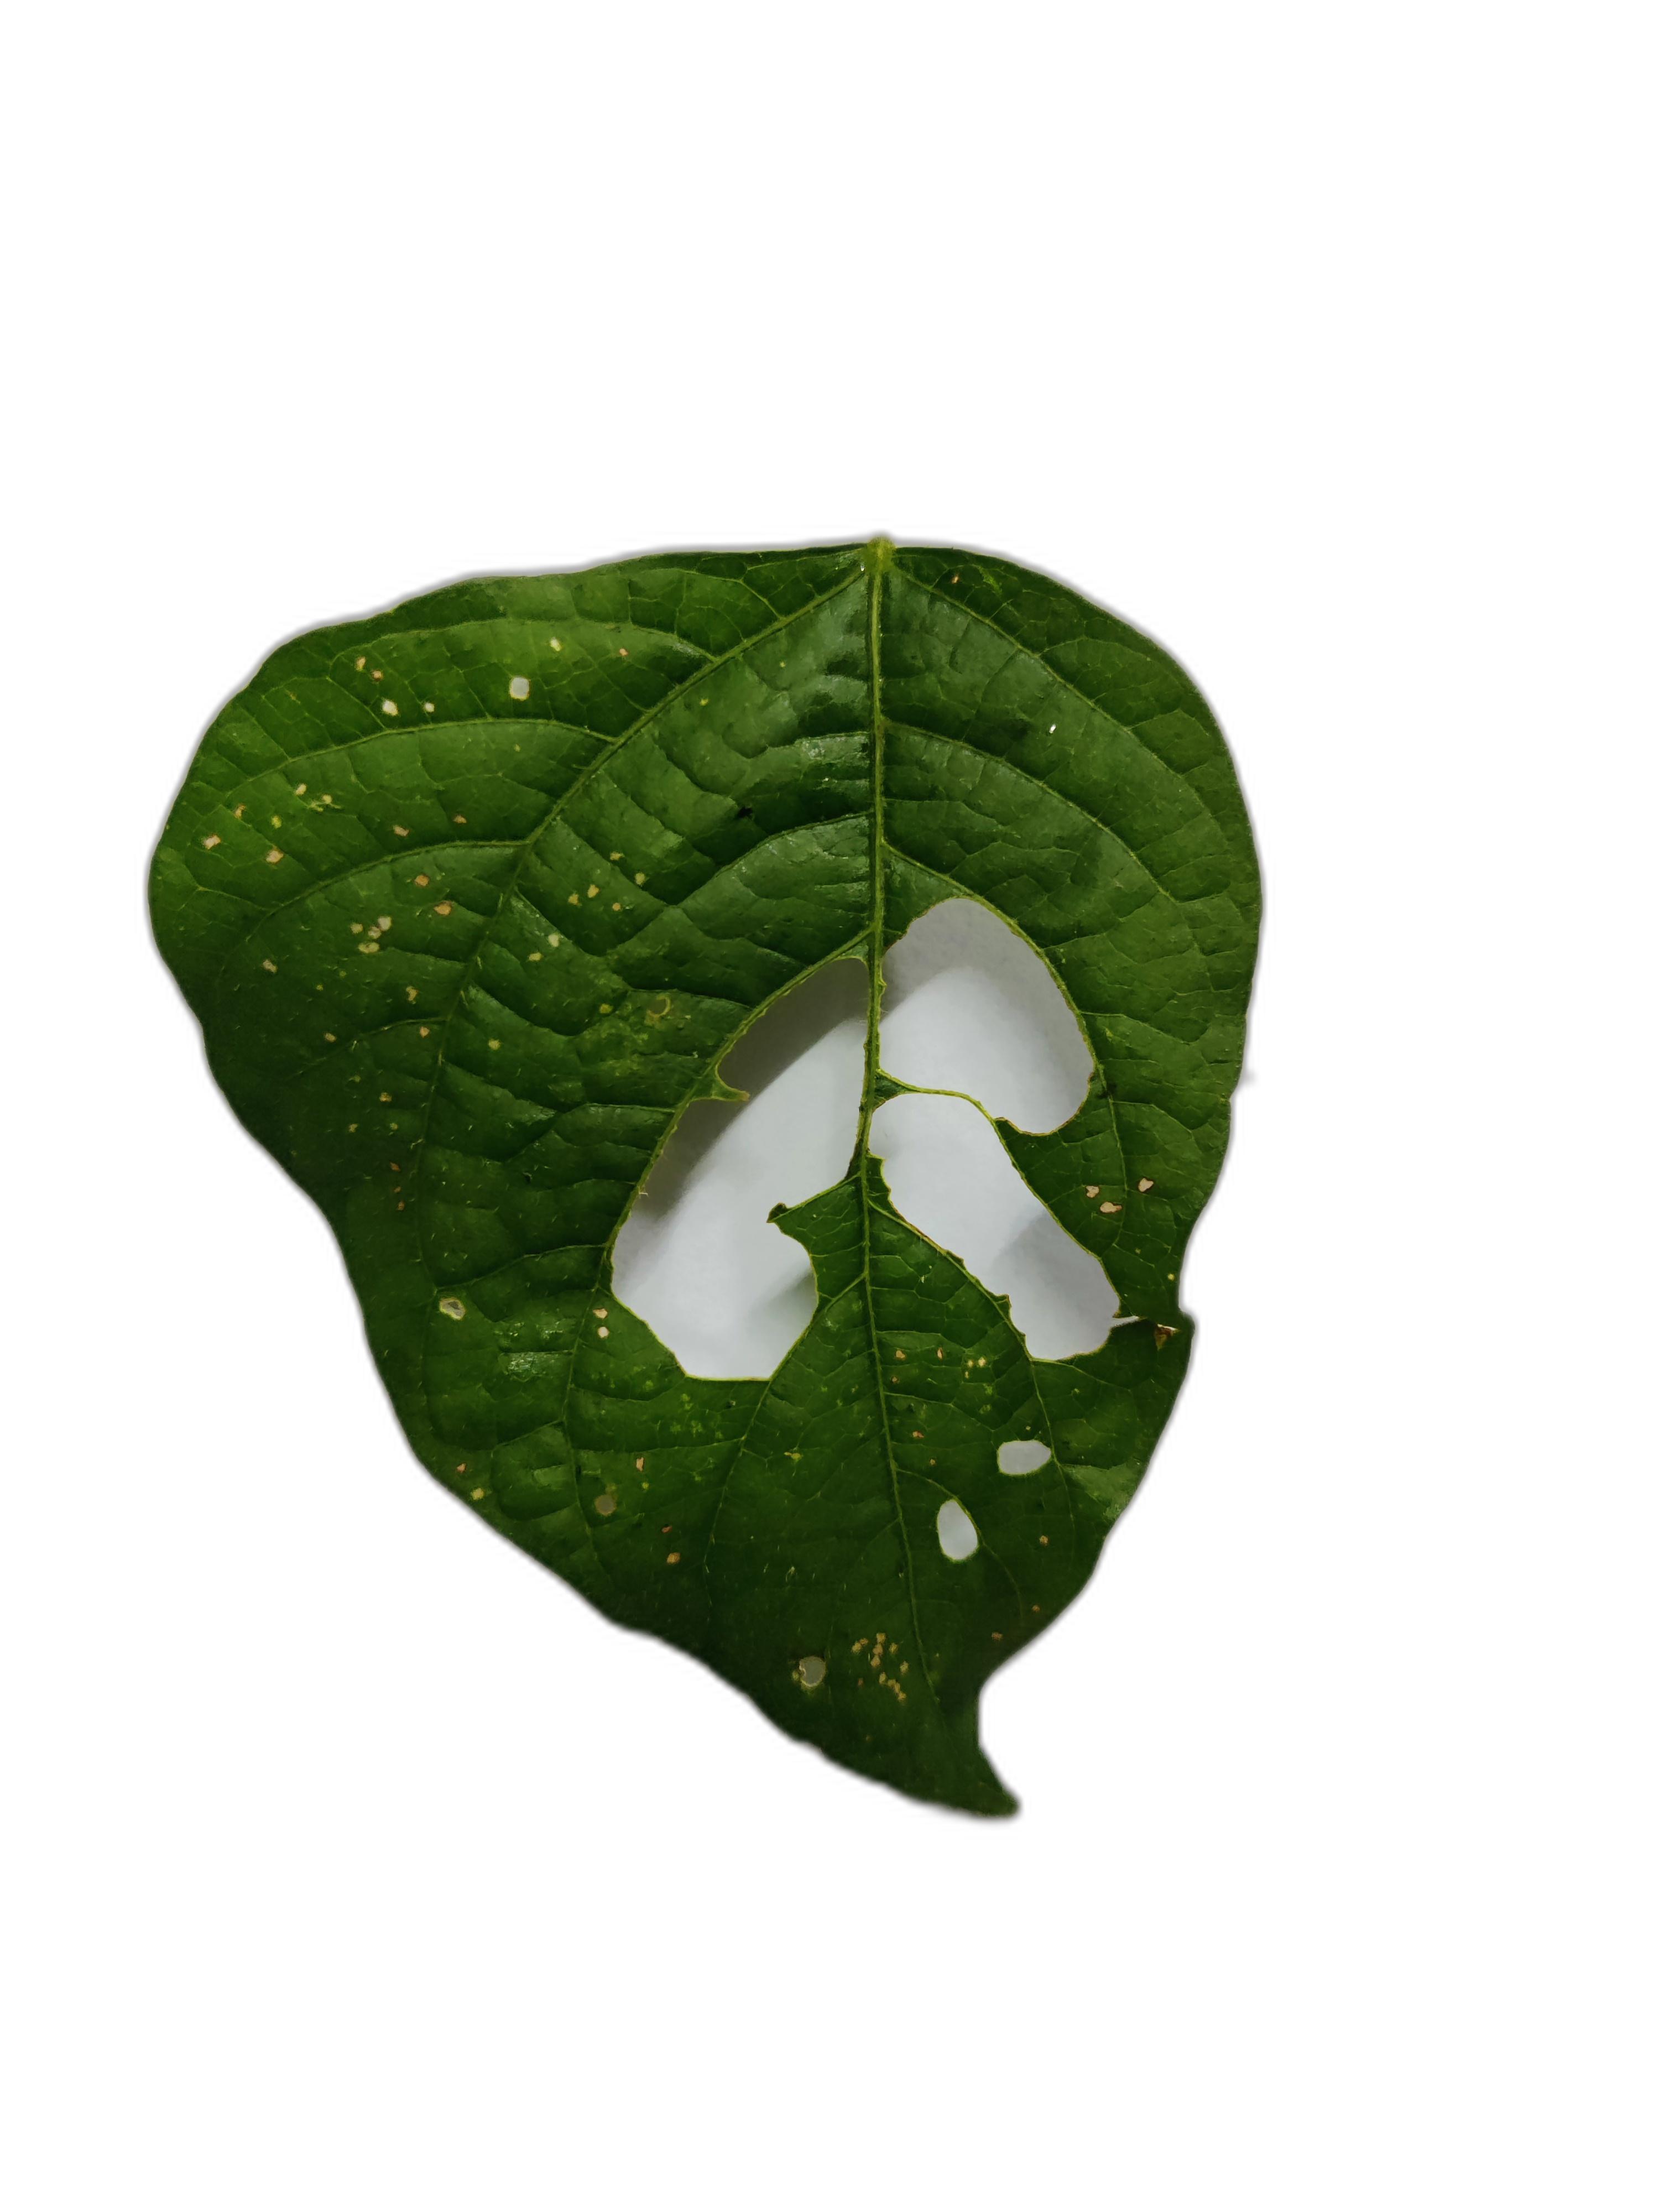
Label: Cercospora leaf spot